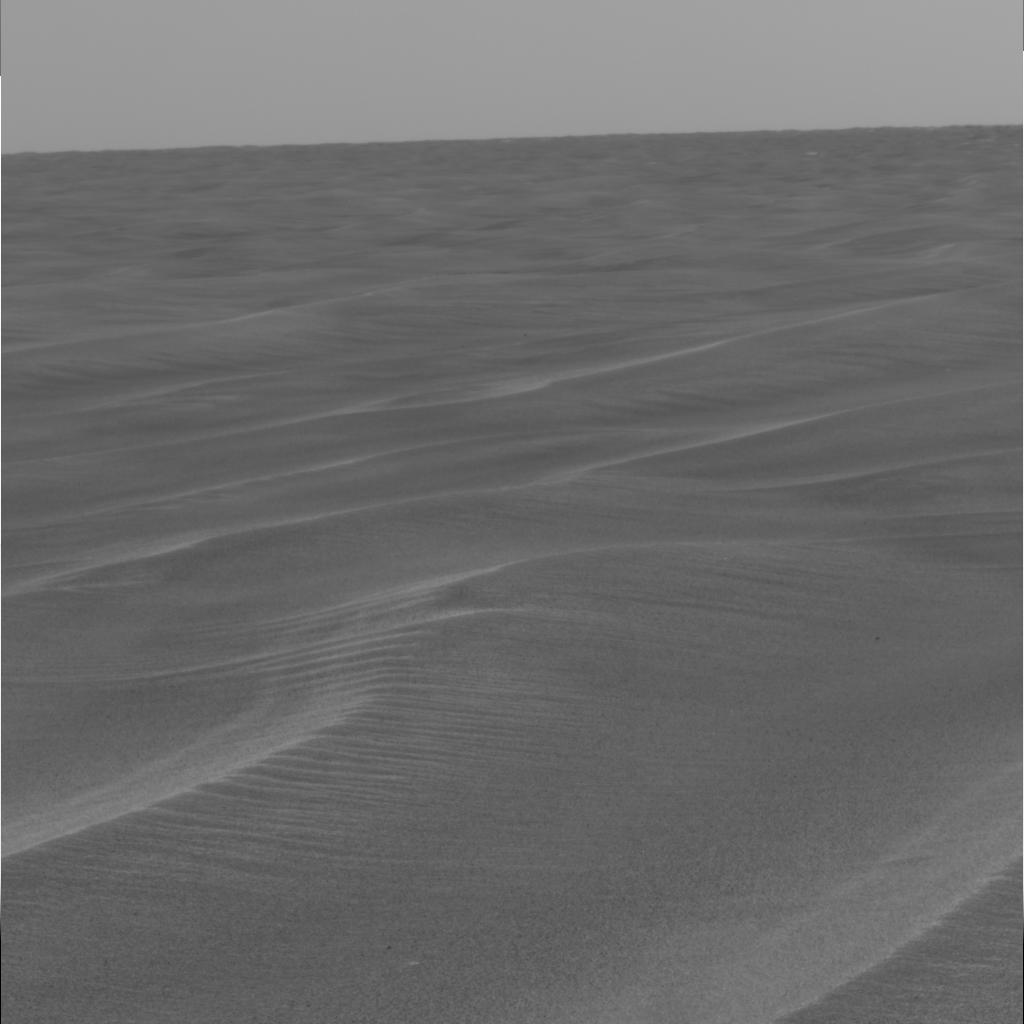
Surface features visible: Dunes/Ripples, Soil, Distant Vista, Sky